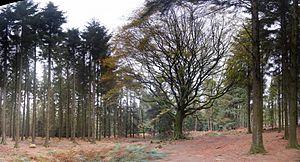
Le hêtre de Ponthus à Folle Pensée à Paimpont
Paimpont est une commune française située dans le département d'Ille-et-Vilaine en région Bretagne.
Le Hêtre de Ponthus est un hêtre de plus de trois cents ans, situé dans la Forêt de Paimpont, non loin de la fontaine de Barenton et du carrefour de Ponthus. Il doit son nom à la légende de Ponthus et Sidoine, issue d'un roman popularisé aux XVᵉ et XVIᵉ siècles.